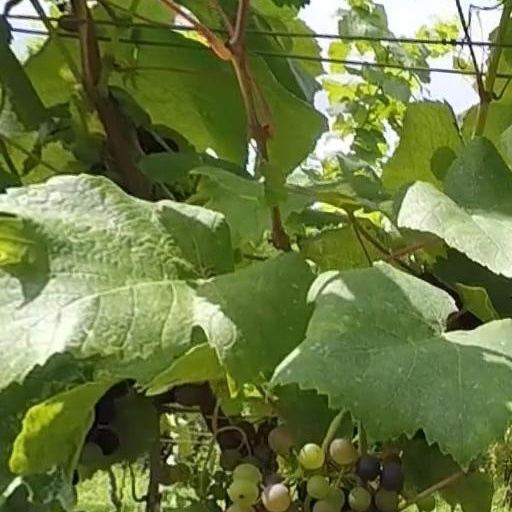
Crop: grape